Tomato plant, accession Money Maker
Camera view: bottom (45 deg); turntable rotation: 270 degrees
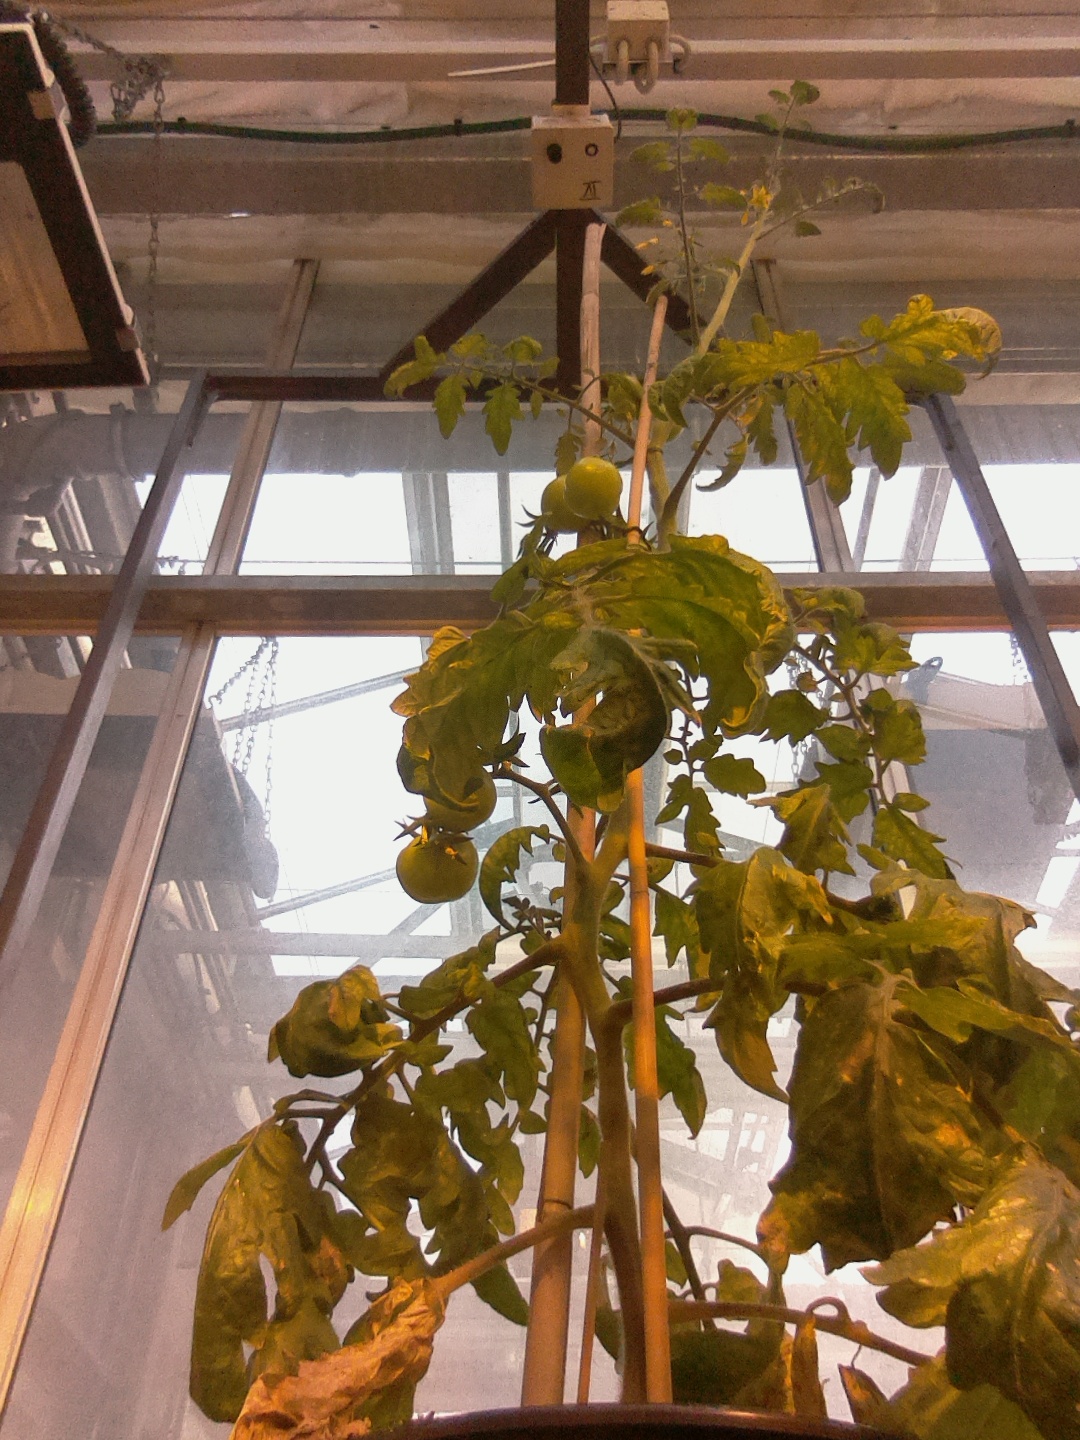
BBCH growth stage 75: 50%-60% of final fruit size